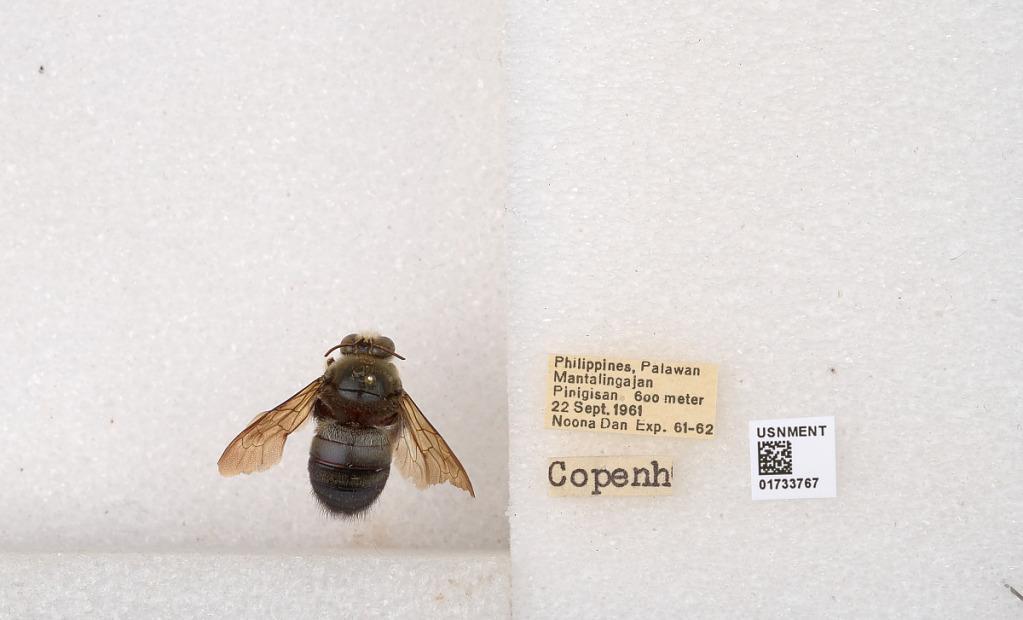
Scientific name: Xylocopa (Zonohirsuta) dejeanii dejeanii (Lepeletier)
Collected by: N. Dan
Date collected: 1961-9-22
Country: Philippines
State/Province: Mimaropa
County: Palawan
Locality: Mantalingajan Pinigisan
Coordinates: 8.81833, 117.675